Motor Lublin

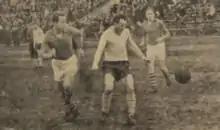
Lublin derby match between Motor Lublin and KS Lublinianka in 1960

The history of Motor Lublin dates back to December 1950, when a group of sports enthusiasts decided to form a football team, supported by FSC Lublin Automotive Factory. Motor was at first called "Stal" ("Steel") Lublin, and its team began playing in the lower level of Polish football tier (also called Class B). After one year, the team won promotion to Class A, which was the equivalent of the 4th Division. In the spring of 1953, Stal FSC Lublin debuted in the third level, the so-called "Lublin-Rzeszów Inter-Voivodeship Class" ("Lubelsko-Rzeszowska Klasa Miedzywojewodzka"), but was relegated after one year.